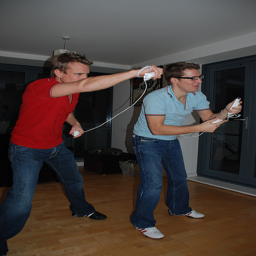
two guys in the living room playing a game with wii motes
Two men hold remotes while playing a video game
Two young men are standing while using video game remotes.
Two men standing up that are holding remote controllers.
Two men stand in a living room playing a video game.